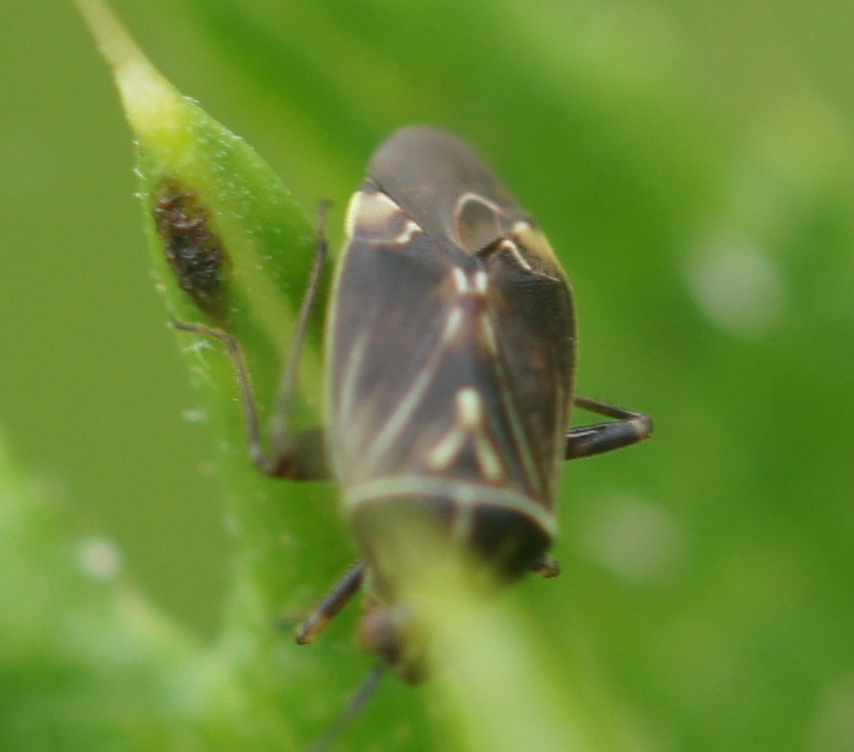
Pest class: lygus_bug